Queen's Own Rifles of Canada

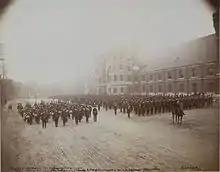
Queen's Own Rifles at Toronto Armories (HS85-10-12532)

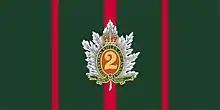
The camp flag of the Queen's Own Rifles of Canada.

The "2nd Battalion, Volunteer Militia Rifles of Canada" was formed on April 26, 1860, predating the Confederation of Canada. Its first commanding officer was Lieutenant Colonel William Smith Durie.